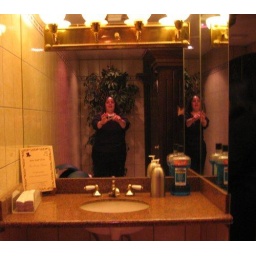
47SelfPortrait in the bathroom mirror